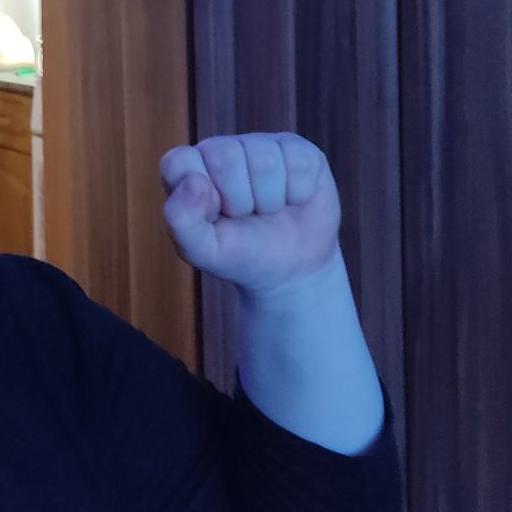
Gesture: fist